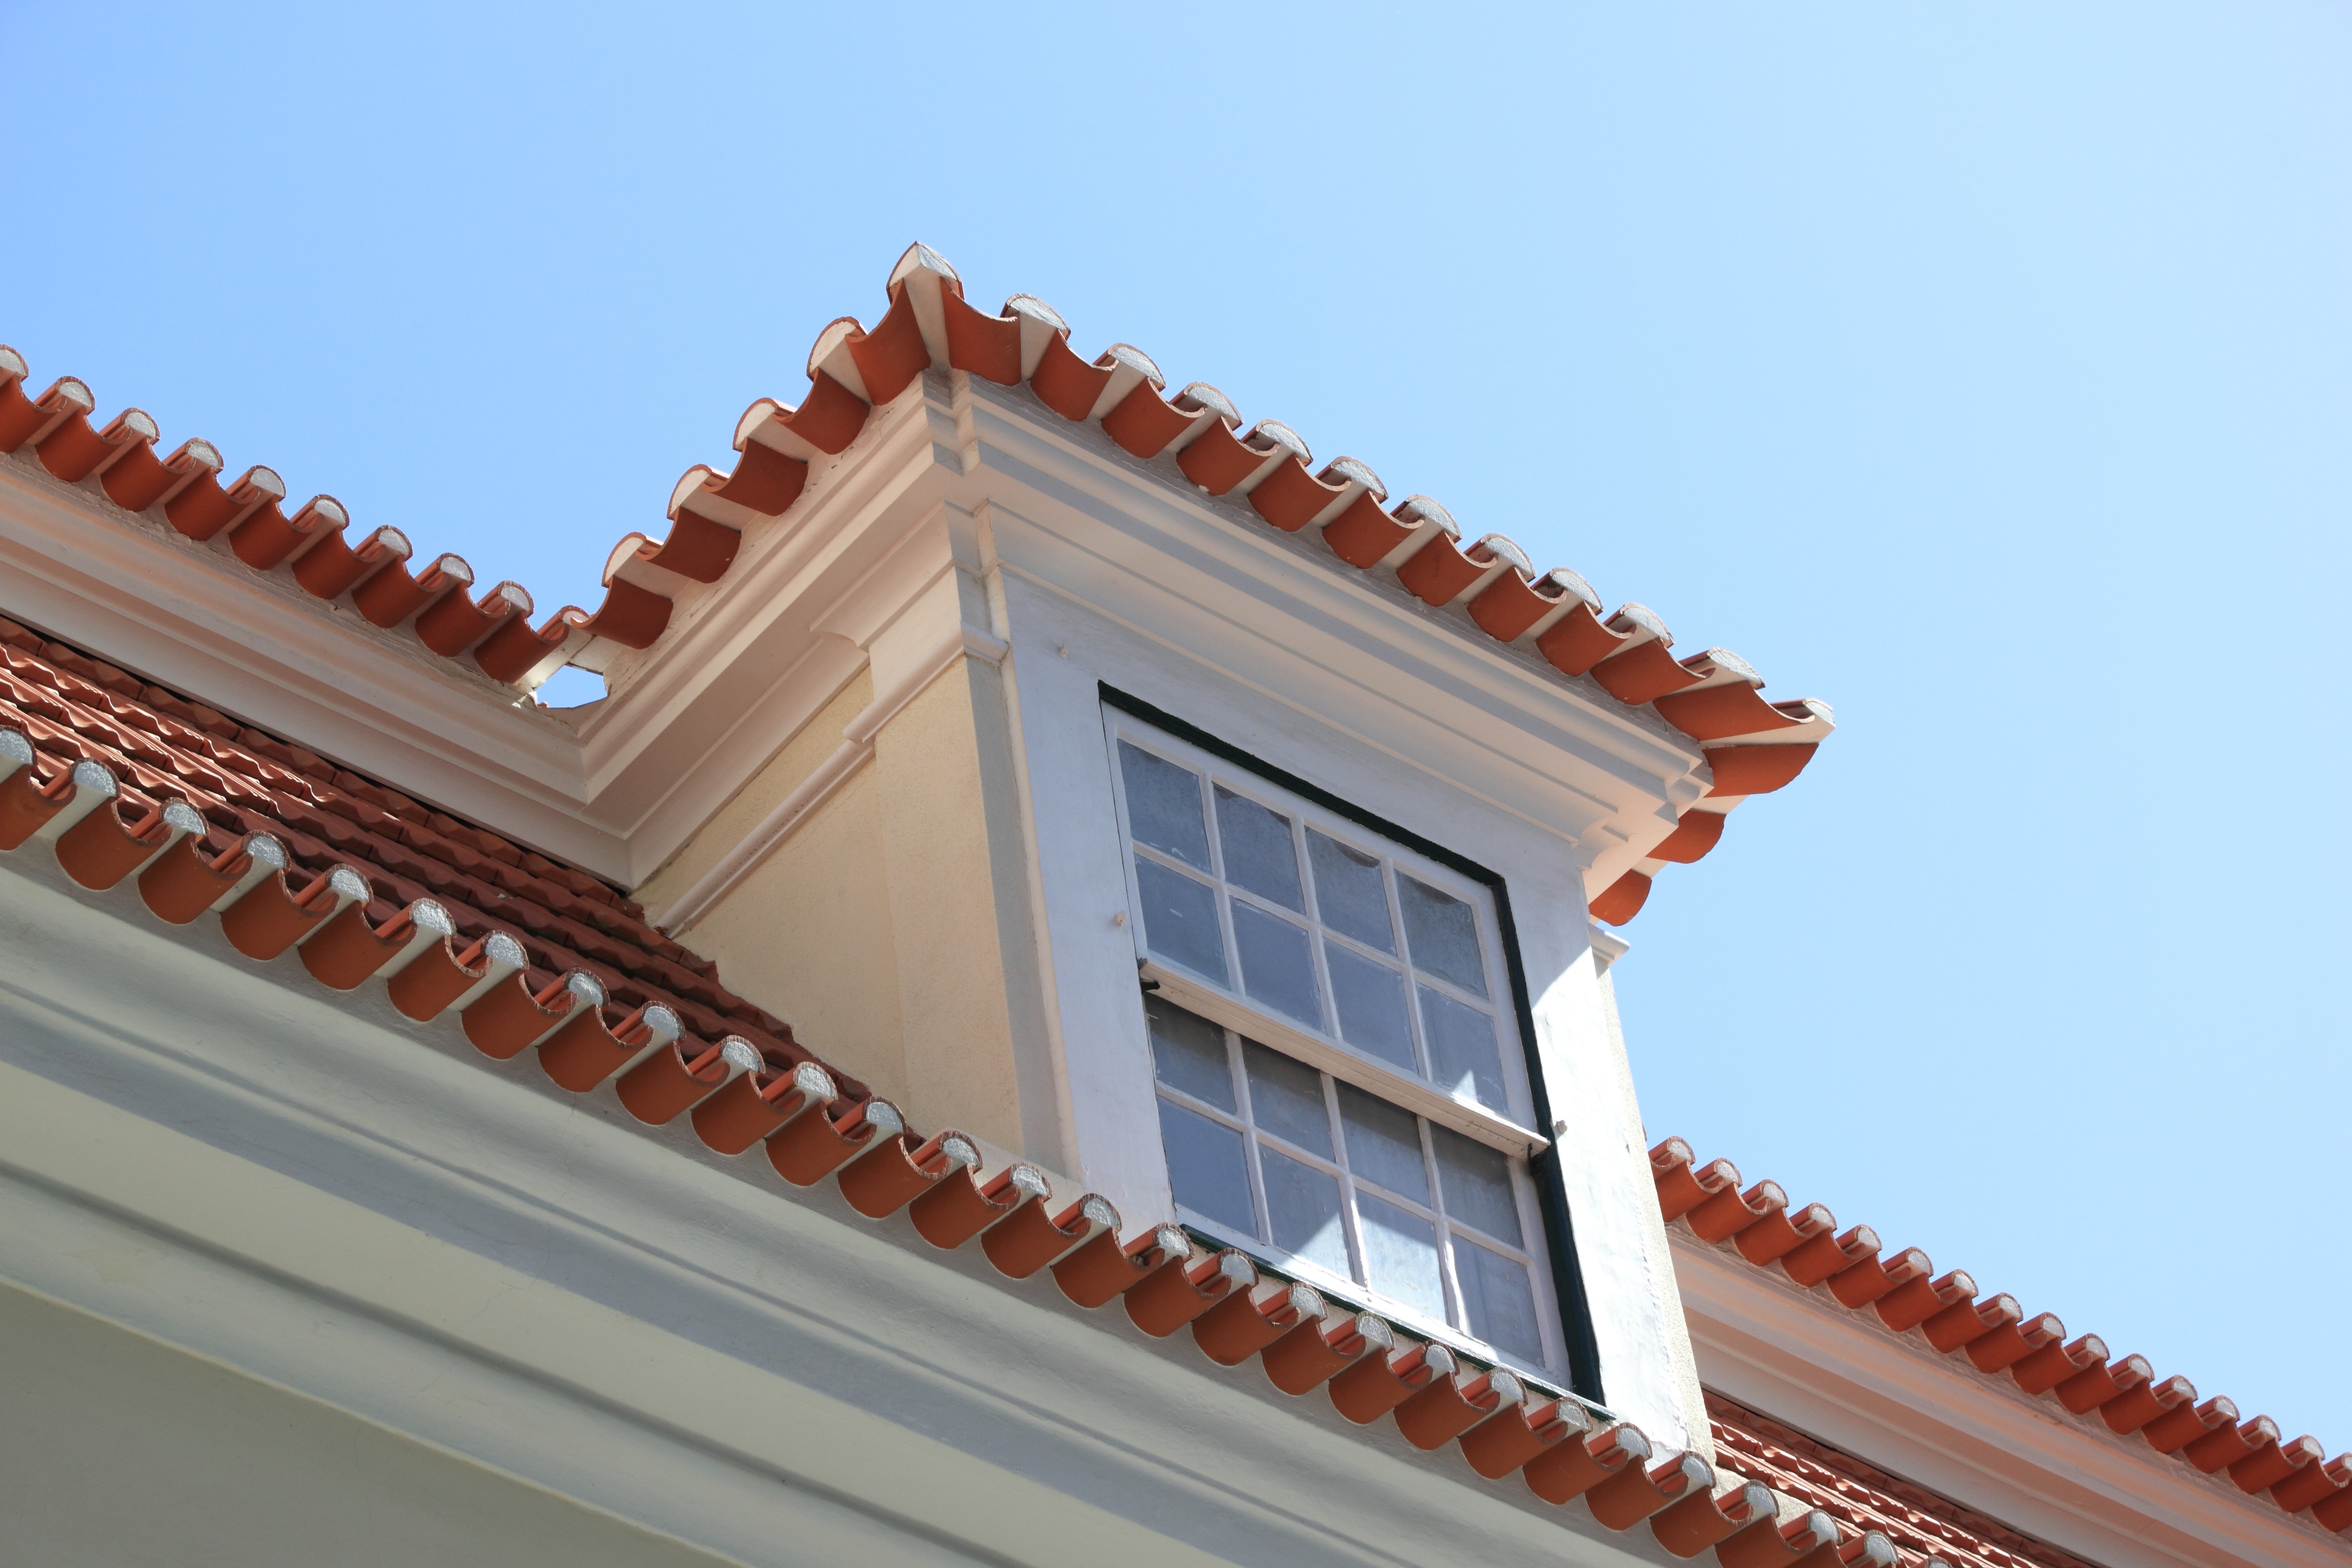
architecture, structure, window, roof, palace, landmark, facade, portugal, lisbon, baluster